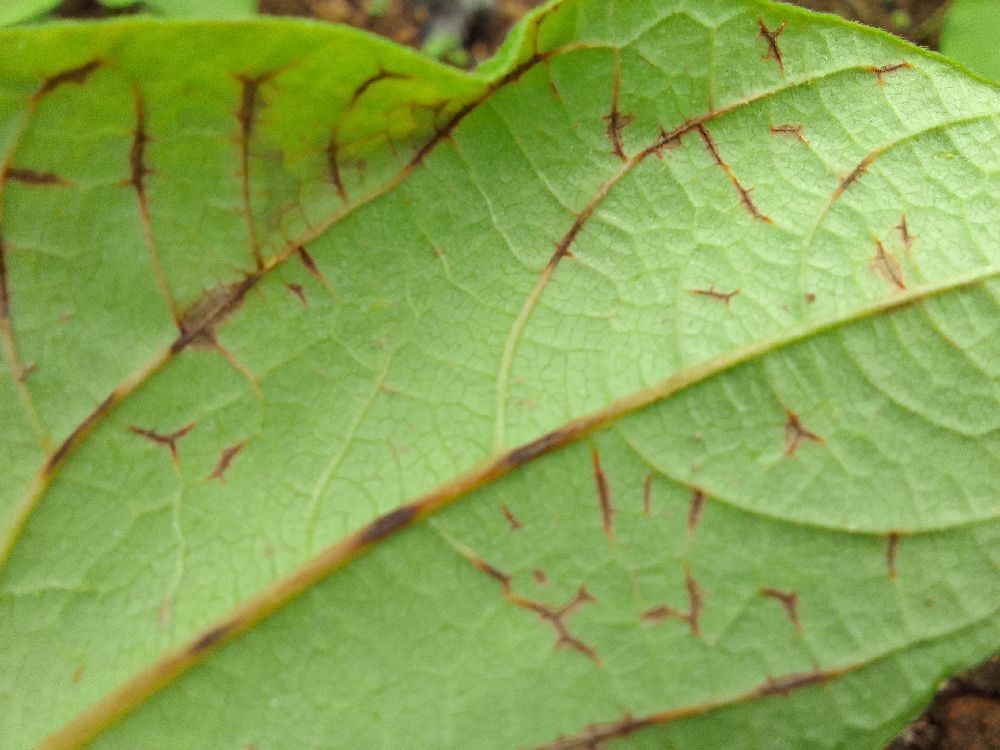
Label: anthracnose